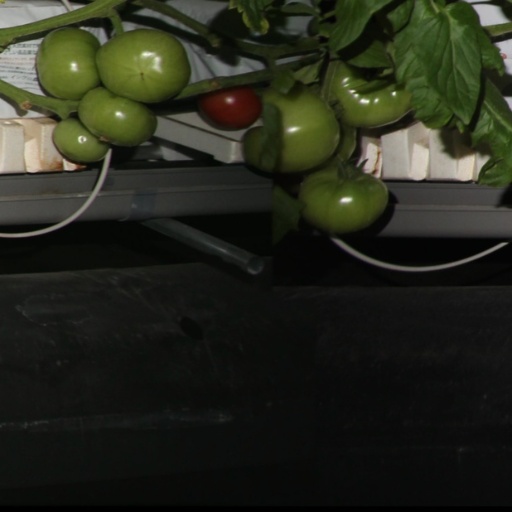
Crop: tomato